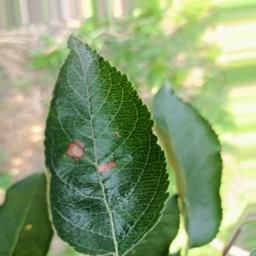
Label: Alternaria